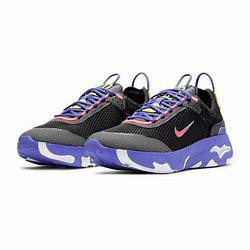
Brand: Nike
Model: React Live